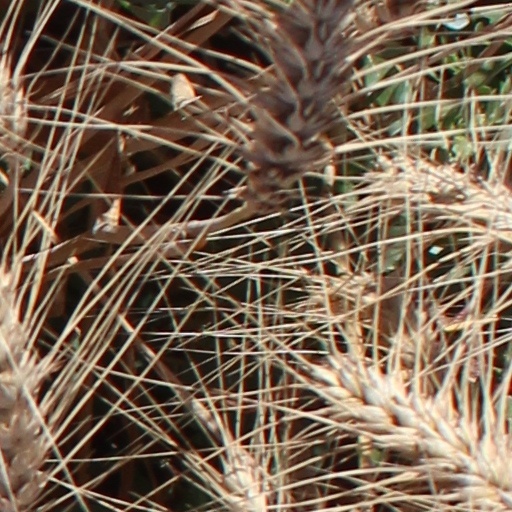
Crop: wheat